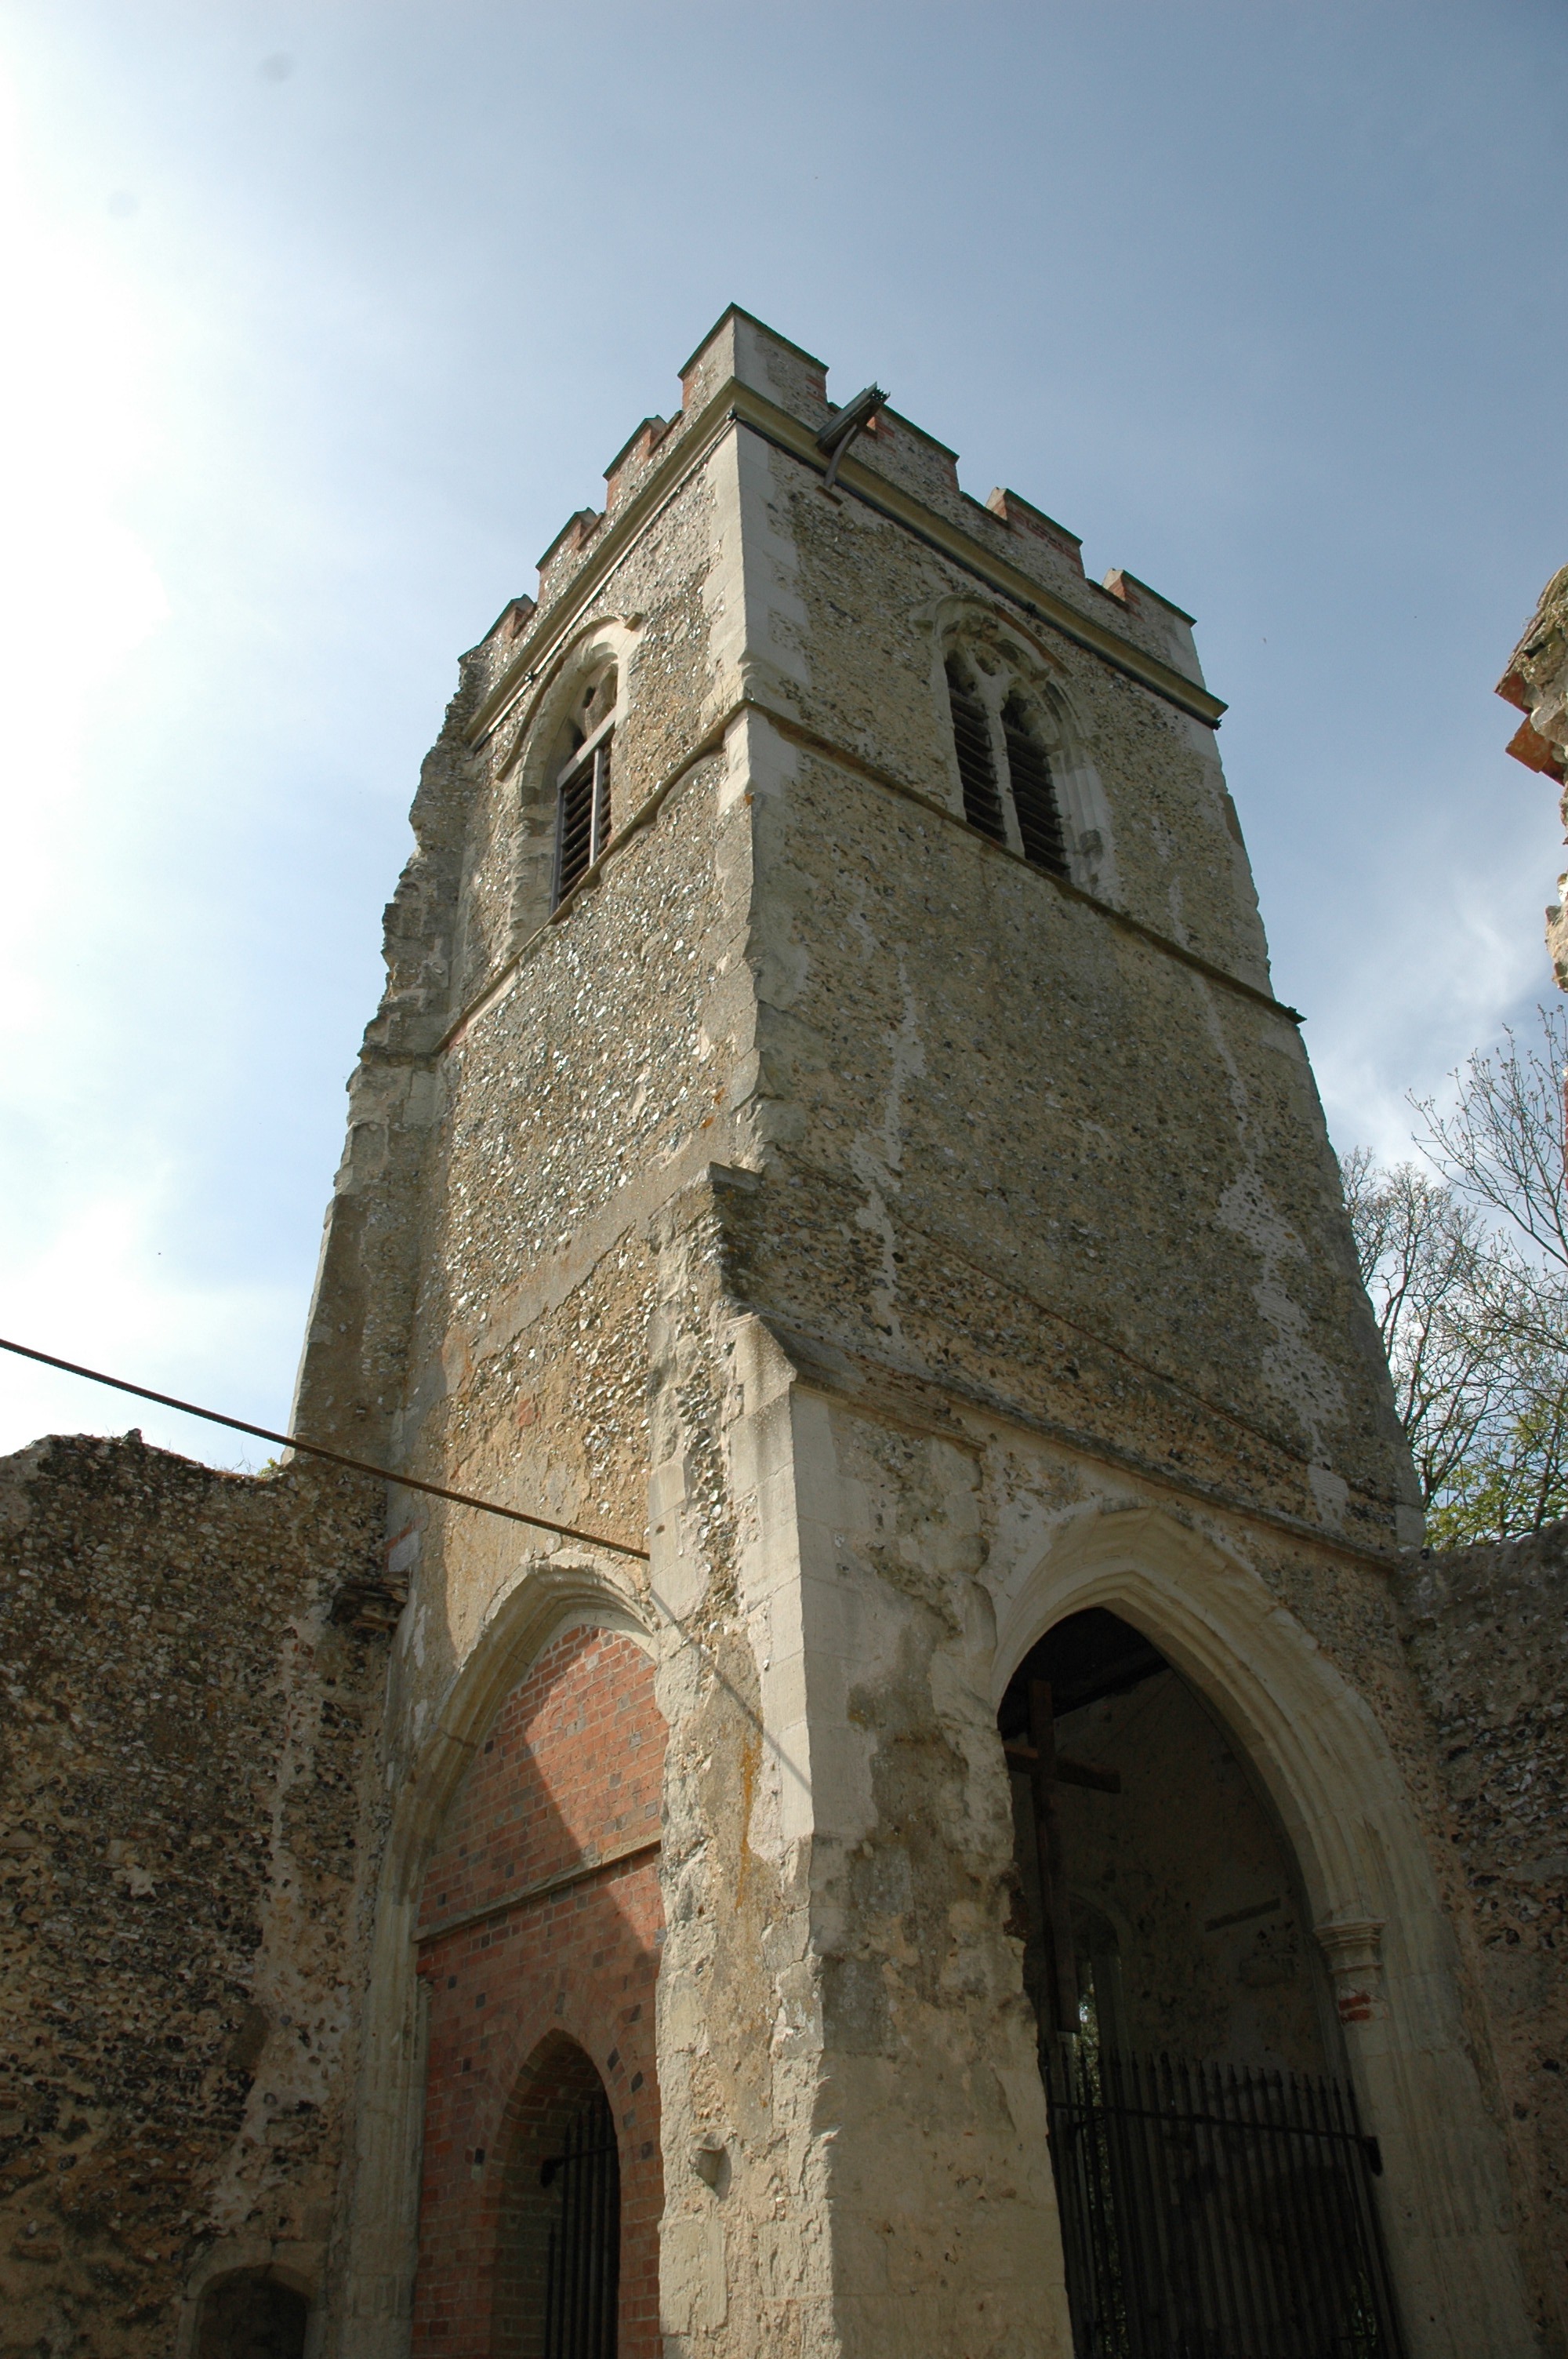
architecture, building, tower, church, cathedral, chapel, place of worship, bell tower, ruins, monastery, abbey, middle ages, ancient history